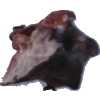
Label: carambola